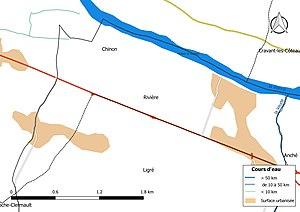
Carte du réseau hydrographique de la commune de fr:Rivière (Indre-et-Loire) (France).
Rivière est une commune française du département d'Indre-et-Loire, en région Centre-Val de Loire.